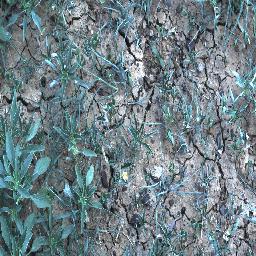
Label: negative